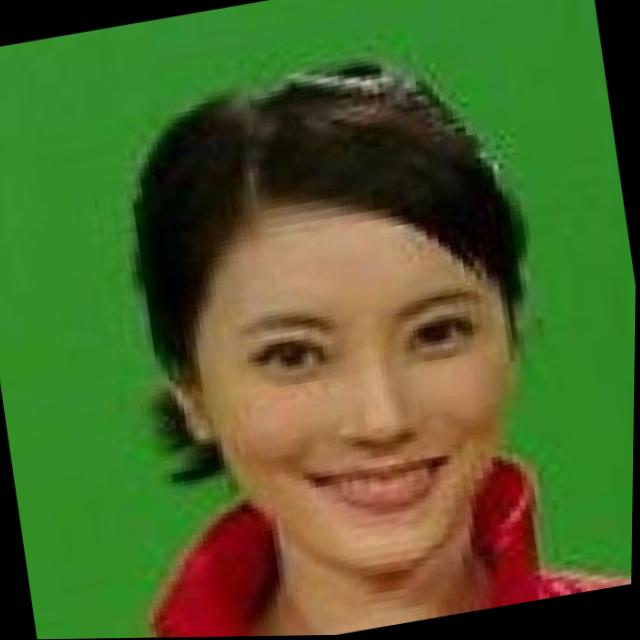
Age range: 45-64